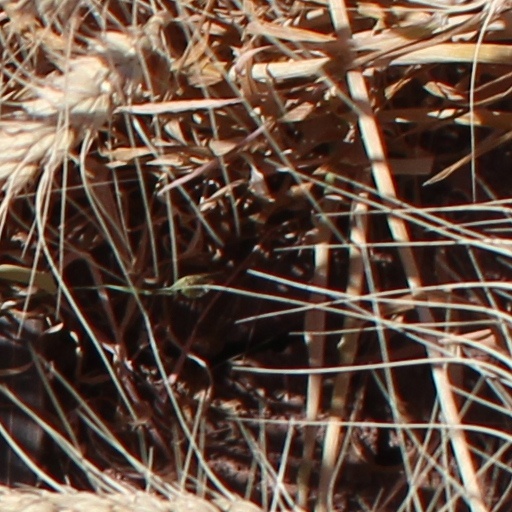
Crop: wheat